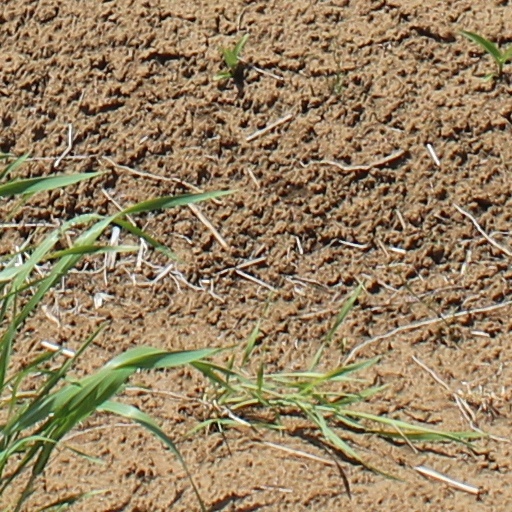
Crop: wheat